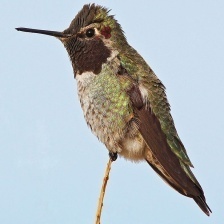
Species: ANNAS HUMMINGBIRD
Scientific name: CALYPTE ANNA
ImageNet parent category: hummingbird